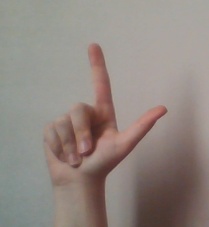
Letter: laam